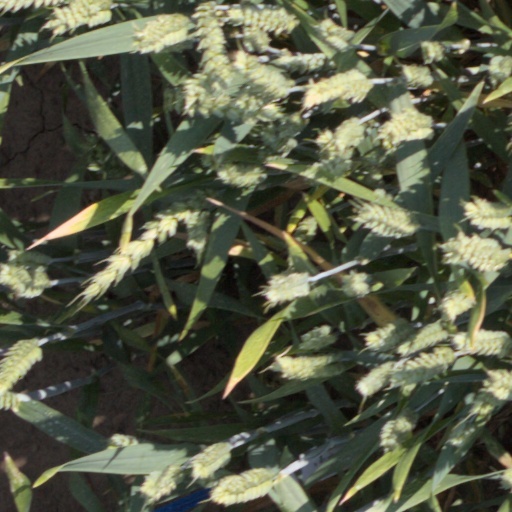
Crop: wheat